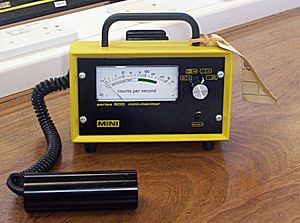
Geigertæller
Moderne geigertæller.
En geigertæller eller Geiger-Müllertæller bruges til måling af radioaktivitet. Den er specielt egnet til at måle ioniserende stråling.